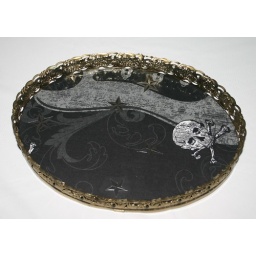
no mirror, but I covered the base in paper and vinyl and it works well.